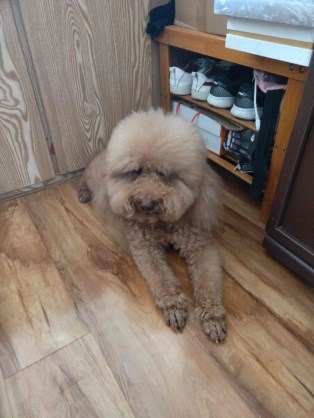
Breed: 2925-n000114-toy_poodle